Drude Berntsen

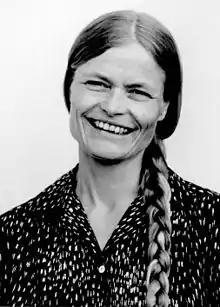
Drude Berntsen

Drude Elisabeth Berntsen (born 1939) is a Norwegian computer scientist who was director of the Norwegian Computing Center ("Norsk Regnesentral") from 1970 to 1990. It was unusual for a woman to hold such a high-ranking position at a time of male dominance in computing.